Cascio Interstate Music

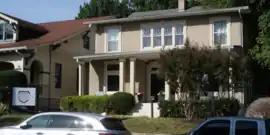
The Interstate Music House in Nashville, TN.

After an increase in demand for creative services and positive reception from artists, Interstate Music opened a location on Music Row in Nashville, Tennessee in early 2023. This location houses a full recording studio, writer's rooms, and offices. Grammy Award-winning engineer and producer, Greg Collins, assisted in the studio build, and is currently a collaborative partner of Interstate Music, and works out of the studio.